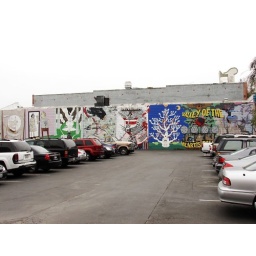
This parking lot wall near First street is covered in paintings.